Hupehsuchia

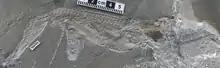
"Eohupehsuchus" holotype

Hupehsuchians were clearly well adapted to marine life, as they possessed limbs that were paddle-like in shape and had fusiform bodies. The characteristically elongated neural spines likely were associated with well-developed epaxial muscles (muscles lying above the transverse process of the vertebrae) that facilitated lateral undulation in an axial subundulatory mode. The pattern of articulation in the vertebrae suggests that such undulation was concentrated posteriorly near the pelvic girdle and tail. "Hupehsuchus" likely was better equipped for lateral undulation as a means of locomotion than "Nanchangosaurus" was, as evidenced by the assumed greater degree of lateral compression in the body of the former genus, as well as generally more elongated neural spines.